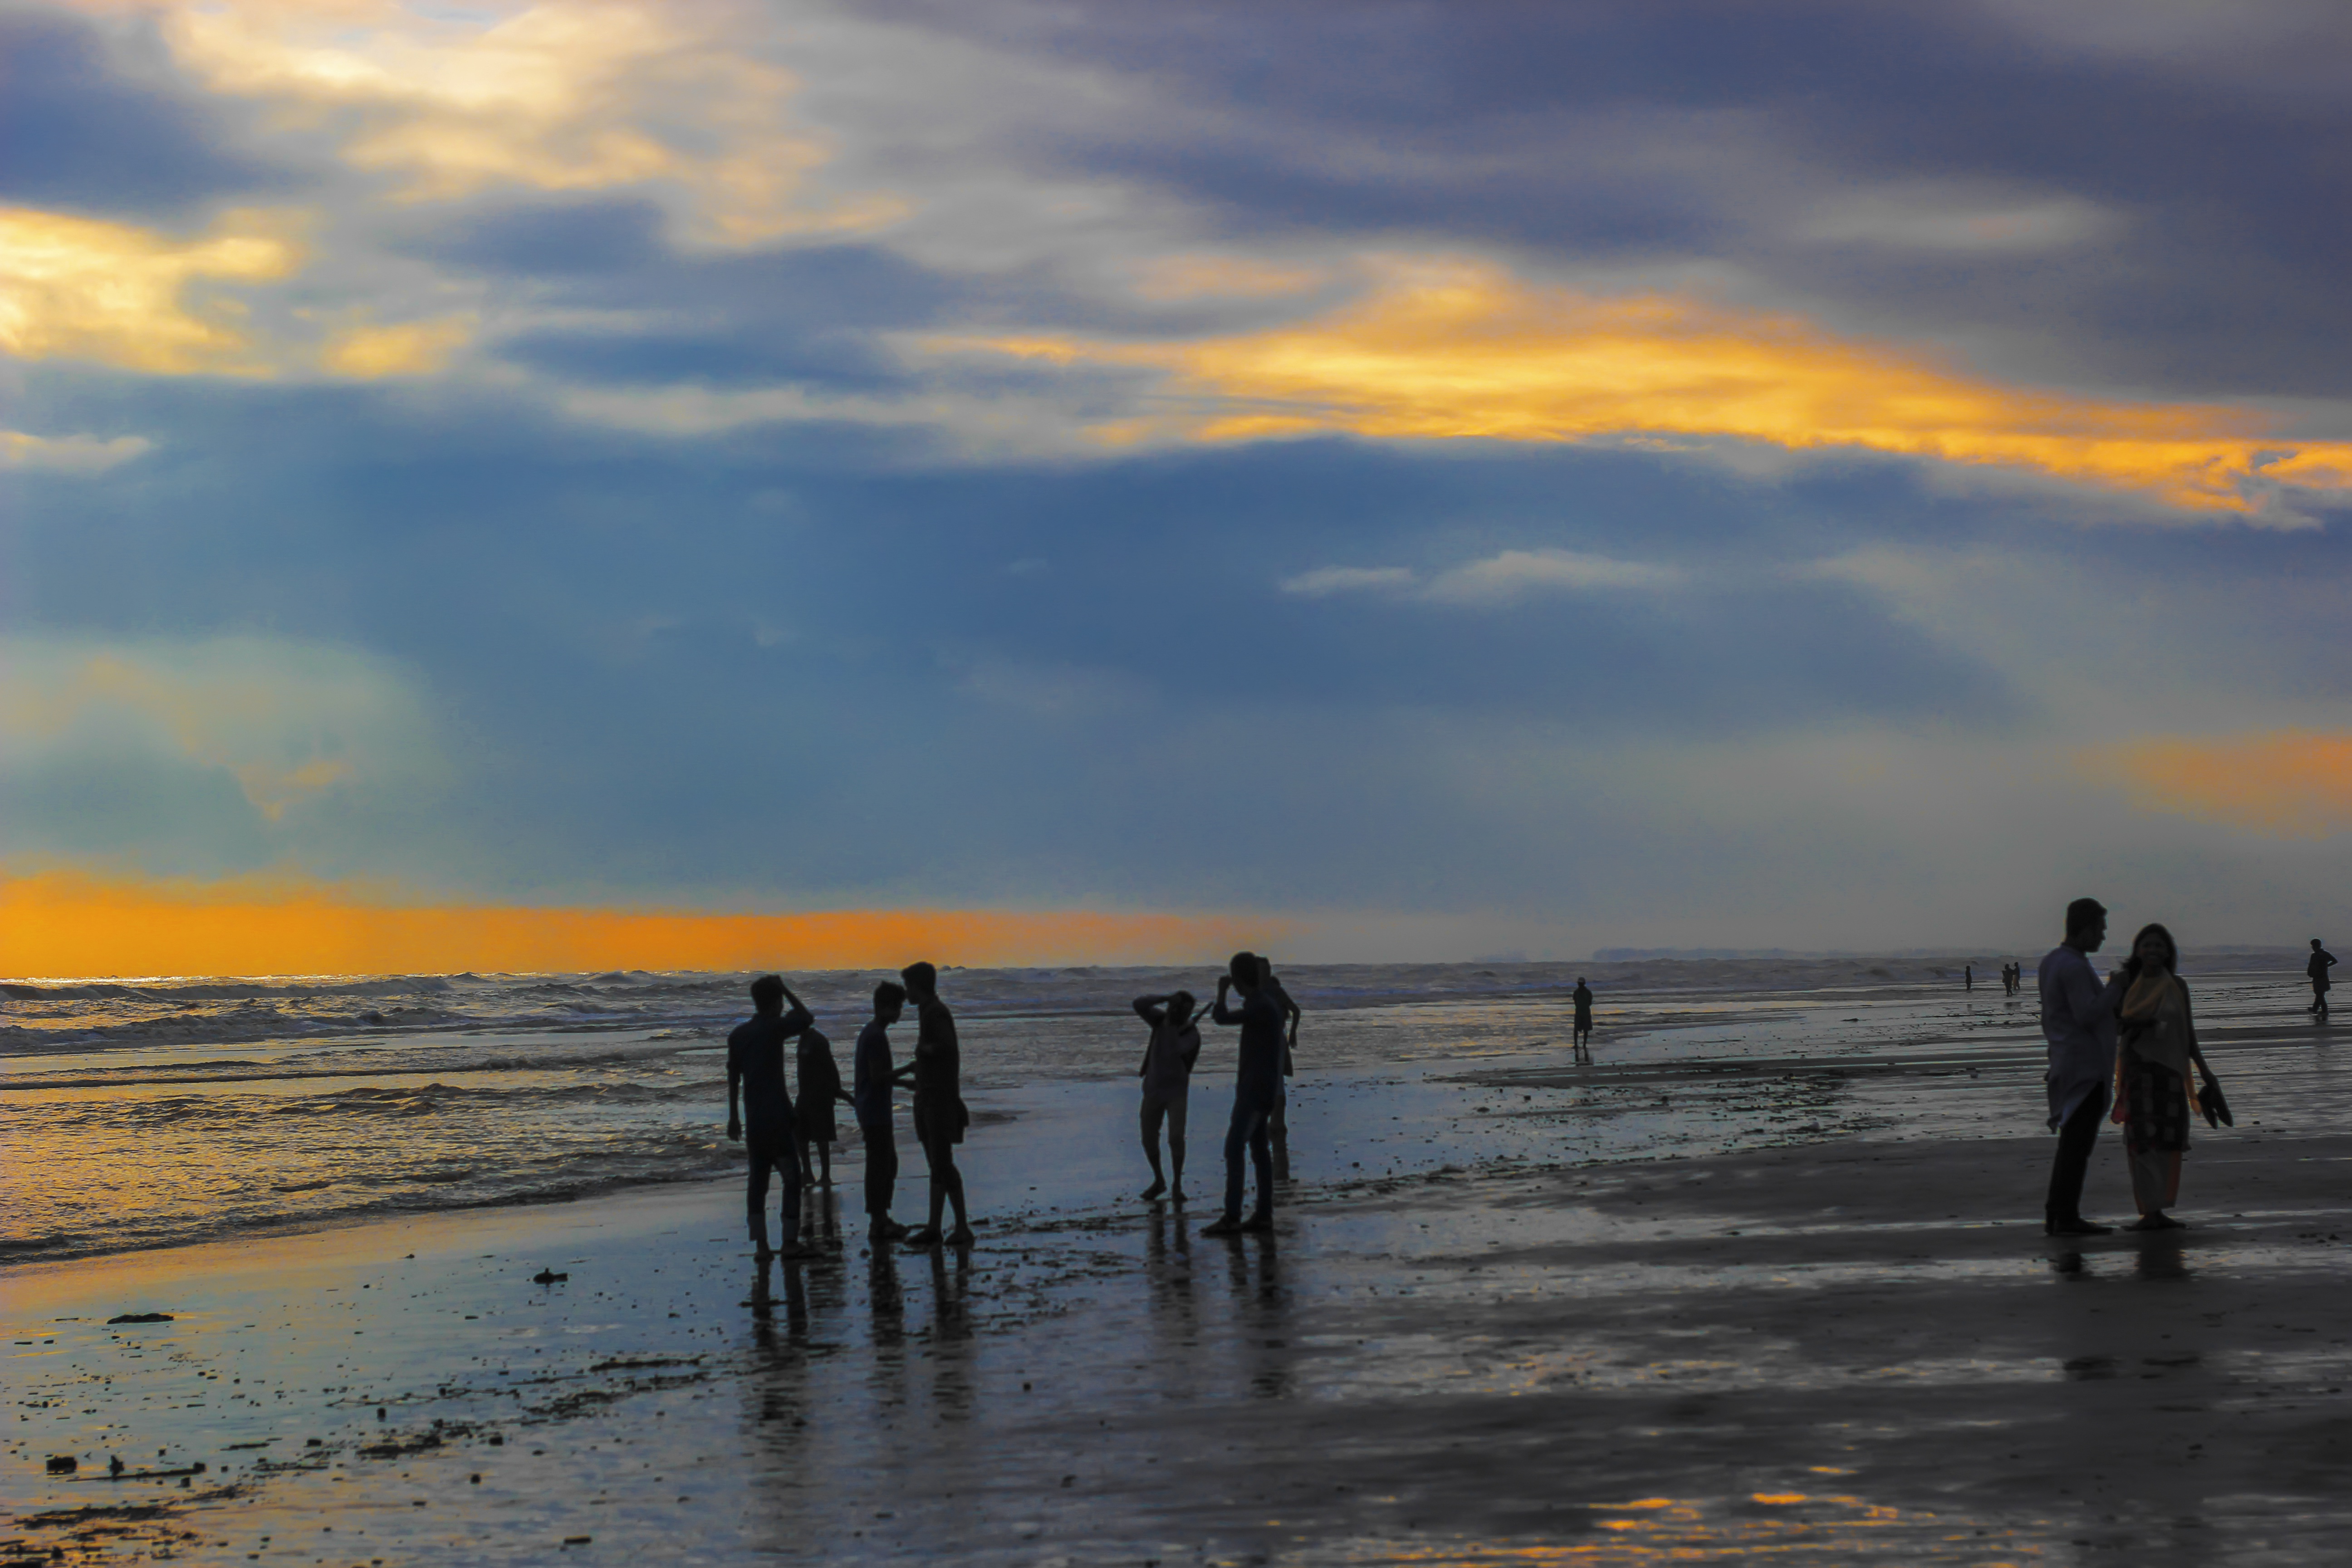
sky, water, cloud, ecoregion, People on beach, beach, People in nature, natural environment, gesture, coastal and oceanic landforms, tree, dusk, horizon, sunset, fun, wind wave, sunrise, happy, afterglow, calm, wetland, landscape, leisure, shore, sand, coast, reflection, dawn, recreation, ocean, wave, evening, rock, lake, tourism, vacation, shadow, shoal, tide, bay, mudflat, sea, silhouette, tropics, sun, sound